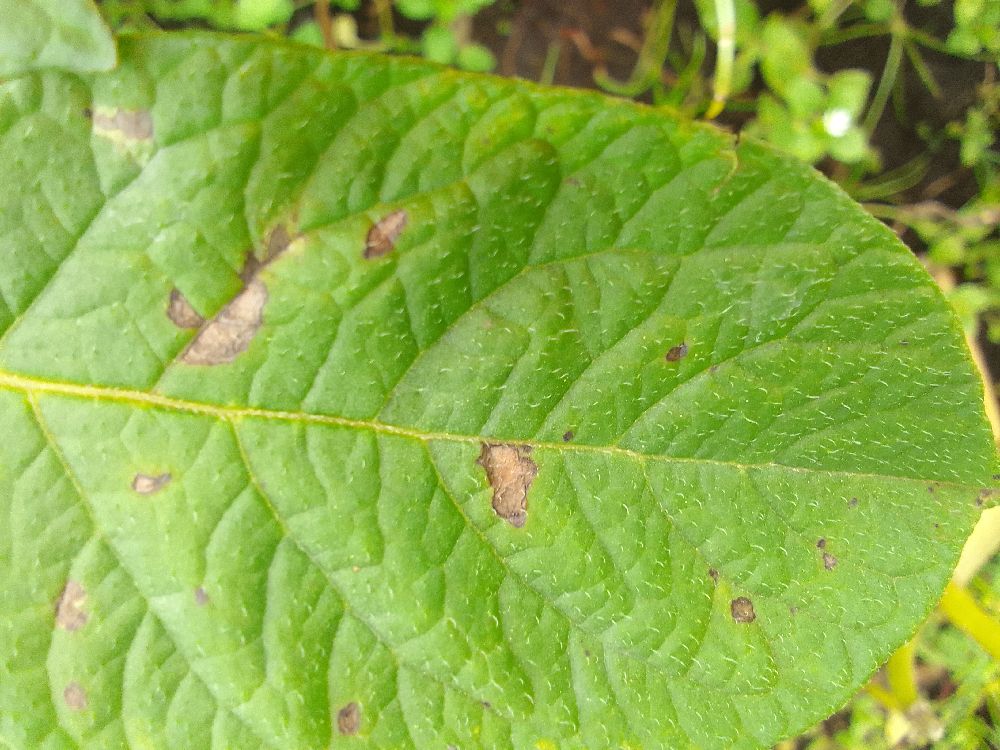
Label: Late blight